Newspaper Readers in Naples

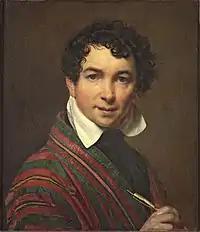
Kiprensky, "Self-Portrait", 1828; Tretyakov Gallery, Moscow

Orest Kiprensky was a graduate of the Imperial Academy of Arts in 1803. In 1805, he received a large gold medal for the program "Dmitry Donskoy on the Victory over Mamai", which gave him the right to go abroad for three years. For some unknown reason he did not use this right and worked for several years in Russia — in St. Petersburg, Moscow and Tver. In May 1816 Kiprensky went abroad as a pensioner of the Empress Elisabeth Alexeyevna, where he first spent three months in Geneva and then, in October of the same year, arrived in Rome. The first Italian period of his work lasted until April 1822, when he left Rome for Paris, and then returned to Russia in August 1823.